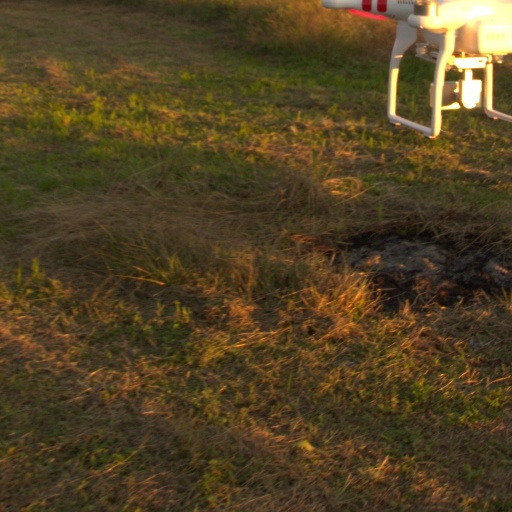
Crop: grape